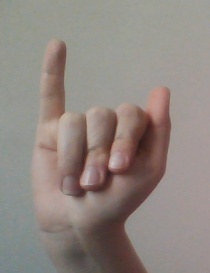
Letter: meem